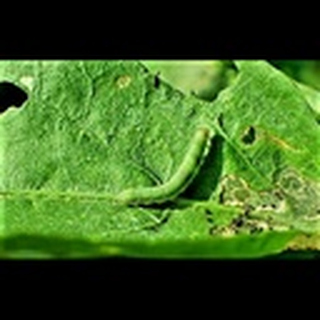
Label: cotton_army_worm